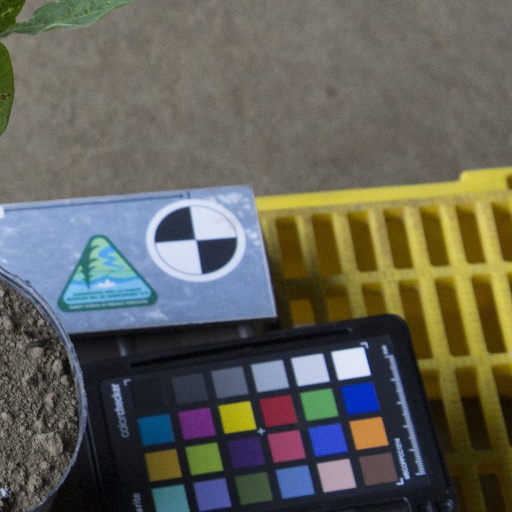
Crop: soybean